USS Midway (CV-41)

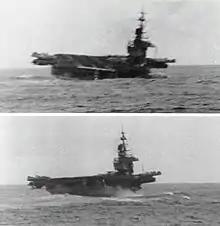
"Rock'n Roll carrier": "Midway" heavily rolling after her 1986 refit

On 29 April 1975, Republic of Vietnam Air Force (RVNAF) Major Lý Bửng (also spelled Buang-Ly or Buang Lee) loaded his wife and five children into a two-seat Cessna O-1 Bird Dog and took off from Con Son Island. After evading enemy ground fire, Buang headed out to the South China Sea, found "Midway", and began to circle overhead with his landing lights turned on. "Midway"s crew unsuccessfully attempted to contact the aircraft on emergency frequencies. When a spotter reported that there were at least four people in the two-seater aircraft, all thoughts of forcing the pilot to ditch alongside were abandoned. After three tries, Major Buang managed to drop a note from a low pass over the deck: "Can you move the helicopter to the other side, I can land on your runway, I can fly for one hour more, we have enough time to move. Please rescue me! Major Buang, wife and 5 child." Captain Larry Chambers, the ship's commanding officer, ordered that the arresting wires be removed and that any helicopters that could not be safely and quickly moved should be pushed over the side. He called for volunteers, and soon every available seaman was on deck to help. An estimated worth of UH-1 Huey helicopters were pushed overboard. With a ceiling, visibility, light rain, and of surface wind, Chambers ordered the ship to sail at into the wind. Warnings about the dangerous downdrafts created behind a steaming carrier were transmitted blind in both Vietnamese and English. To make matters worse, five more UH-1s landed and cluttered up the deck. Without hesitation, Chambers ordered them jettisoned as well. Captain Chambers recalled that